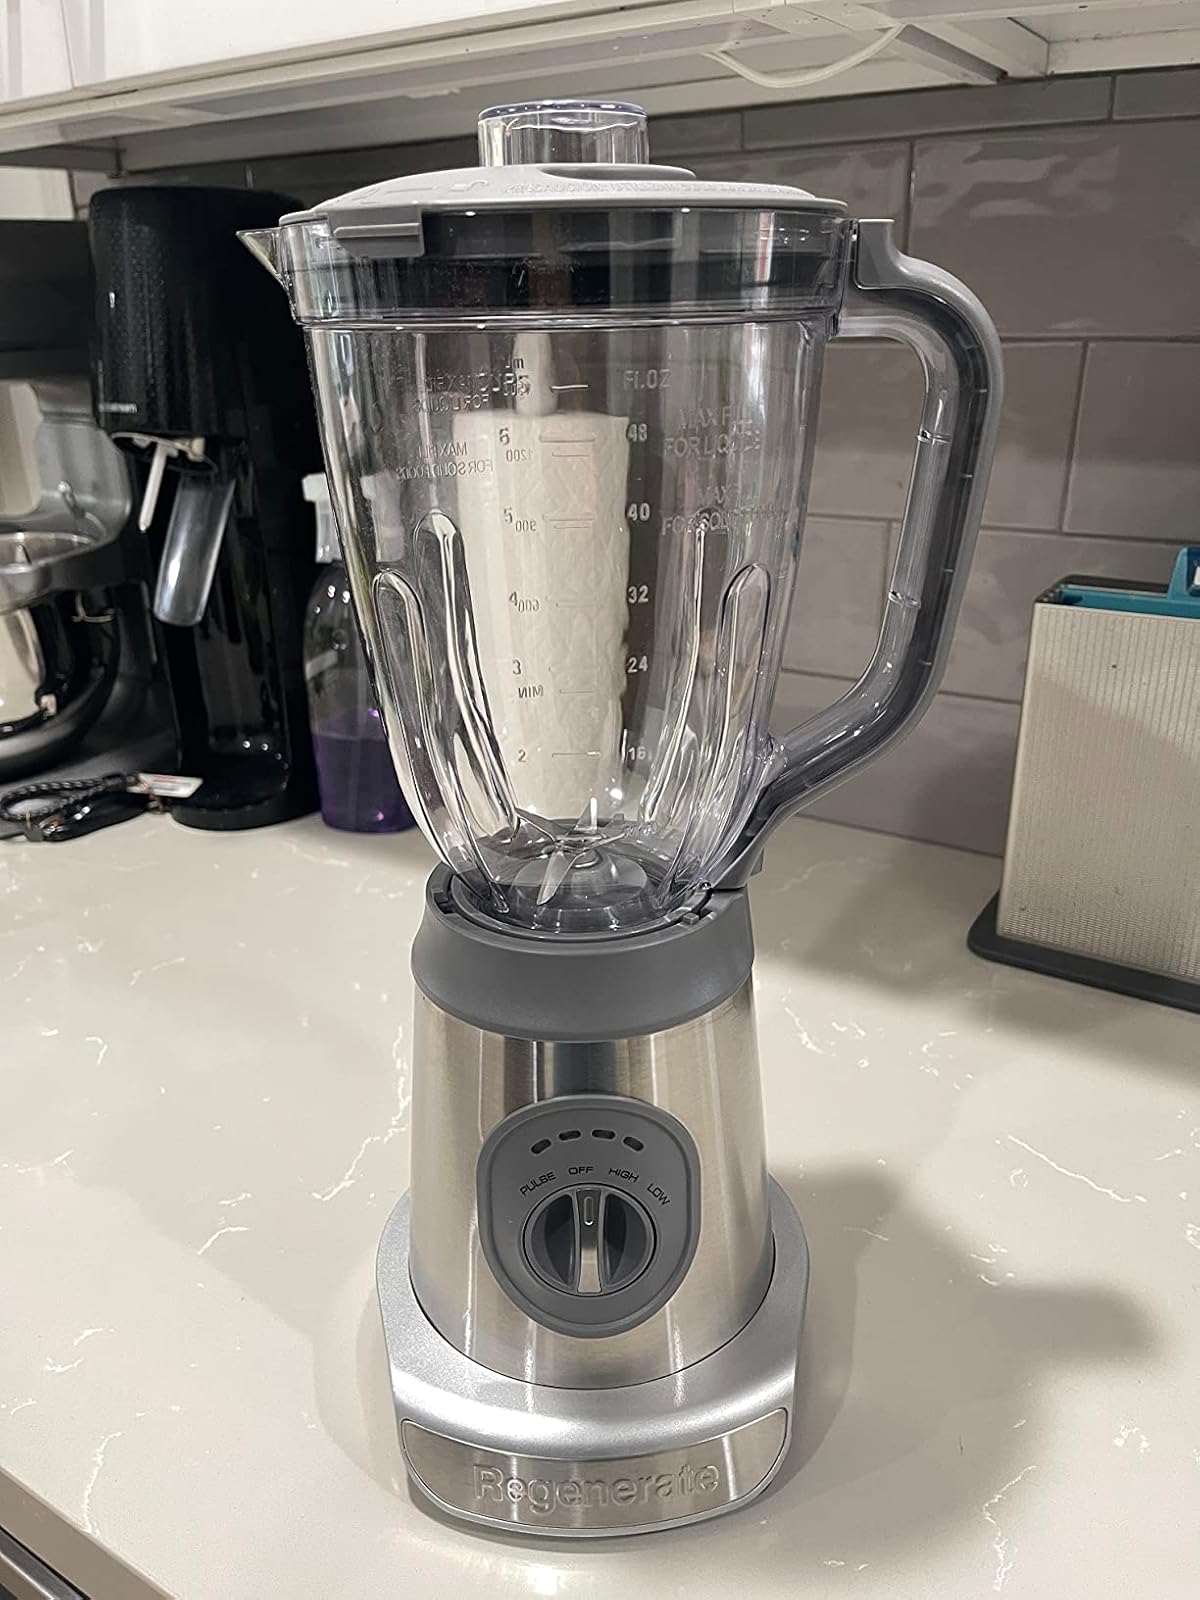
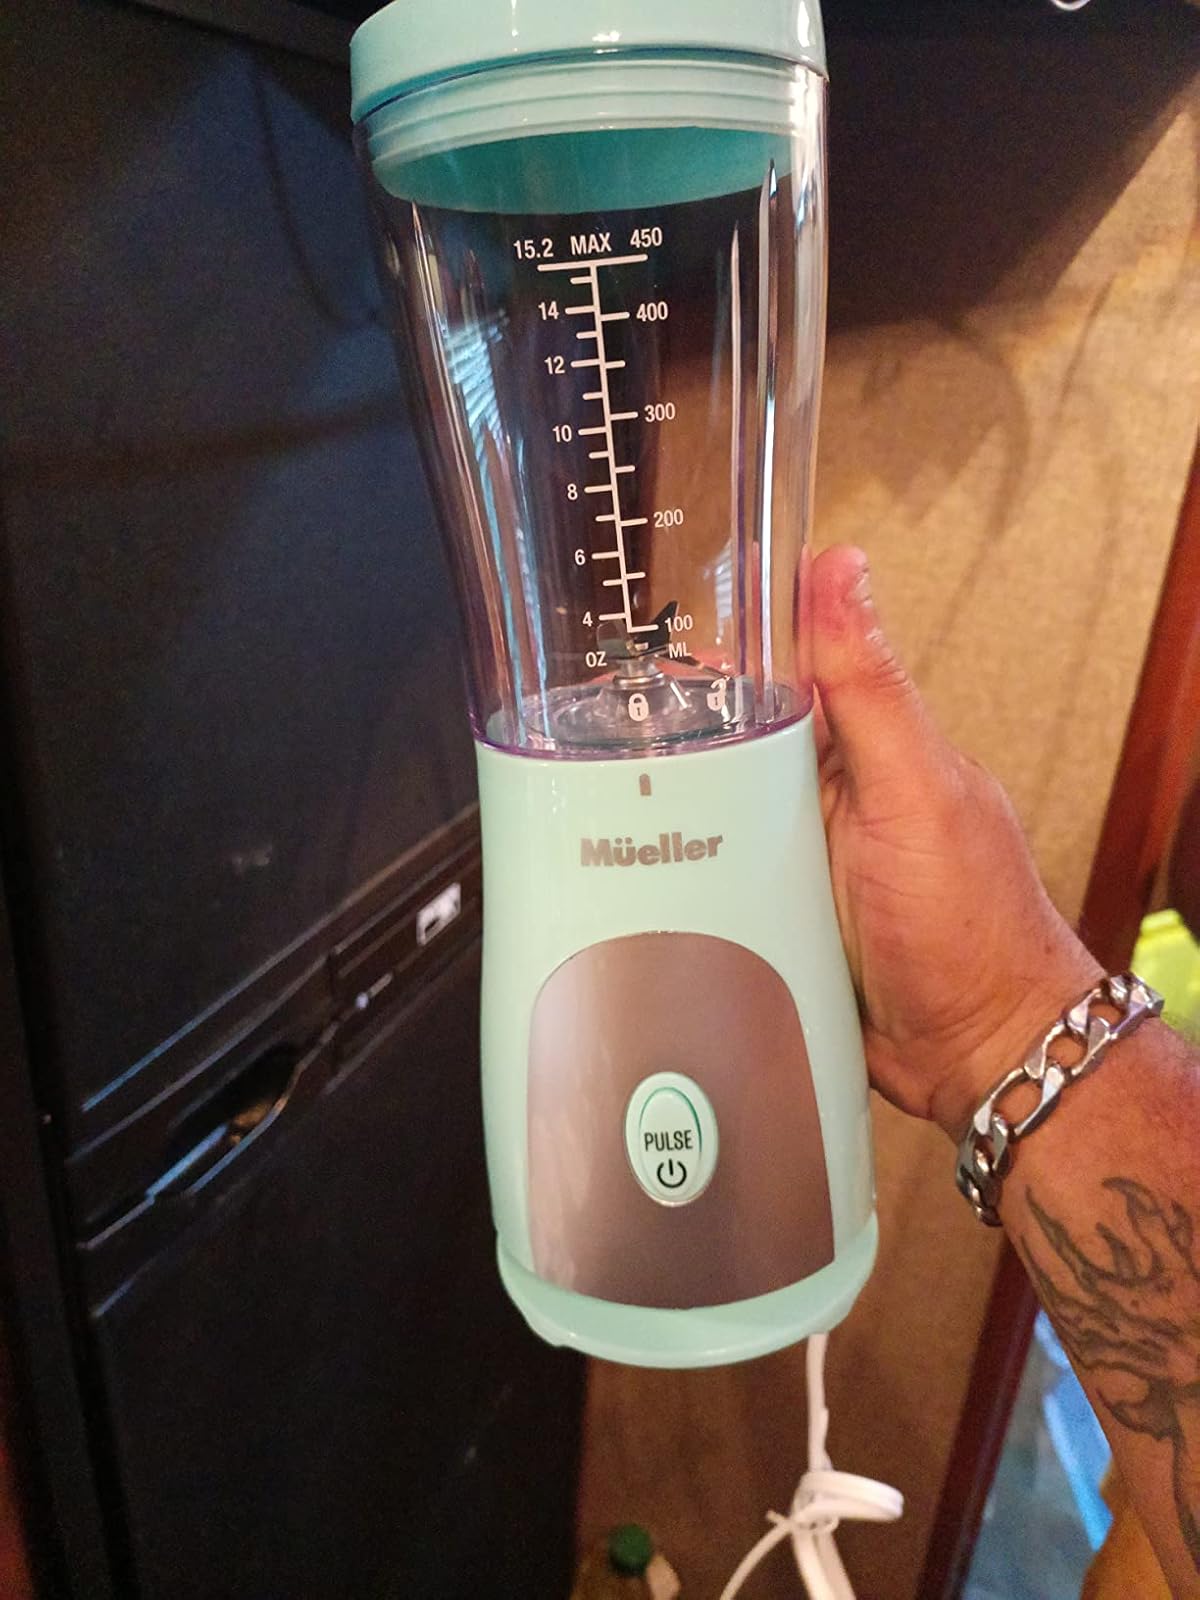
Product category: items_blender
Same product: no